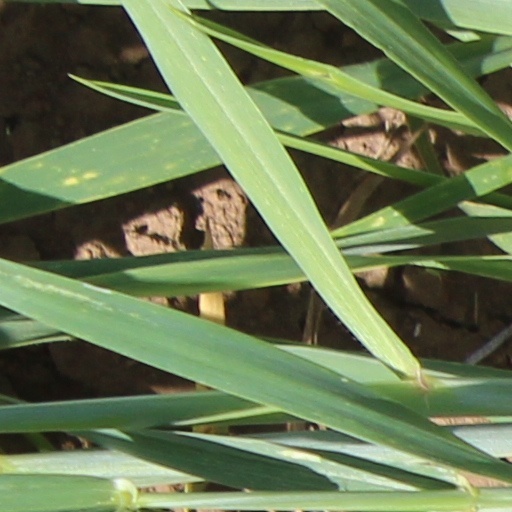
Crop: wheat